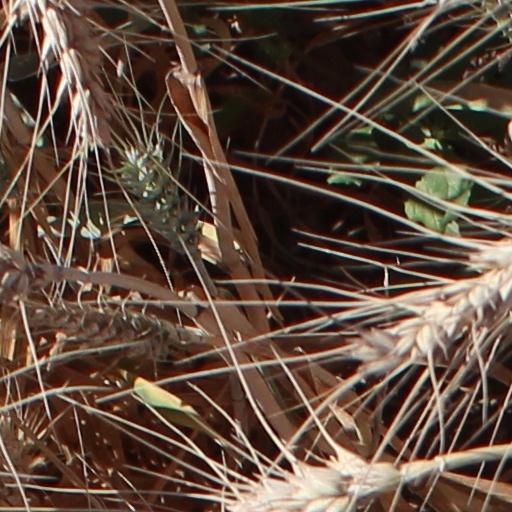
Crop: wheat